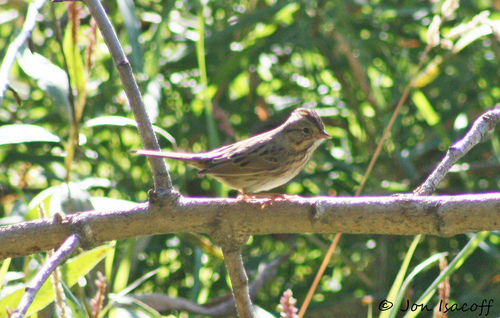
a very small brown bird with a long tail and short tarsus.
this tiny bird has a small straight beak, the malar stripes are lighter in color, the secondary and primary wing feathers are tipped with a darker color,and it's crown is also the the darker color.
small bird with orange small beak head has dark brown streak through it,brown wings and light brown belly.
bird with brown beak, tarsus and feet, black eye, and gray throat, breast, belly and abdomena small tan colored bird with long tail feathers and a short beak.
this bird has wings that are brown and has a white belly
this bird is brown and white in color, with a brown beak.
a small bird that is a light brown color with black wing secondaries.
a small bird, brown in color, with a long tail, and a short bill.
this bird has wings that are brown and has a white belly
Species: Lincoln Sparrow